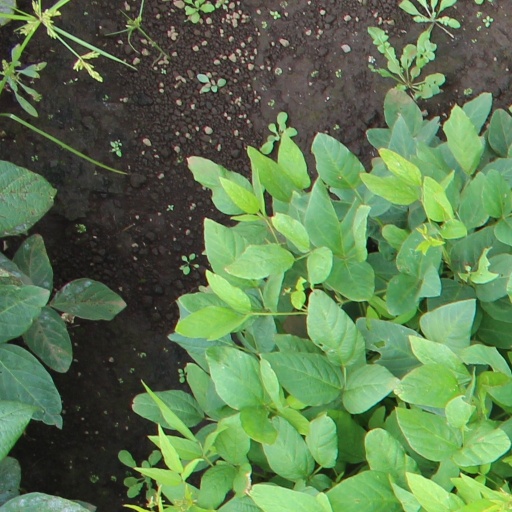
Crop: soybean